Ángela Hernández

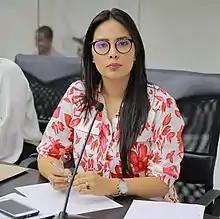

Ángela Patricia Hernández Álvarez (14 October 1990 – 1 May 2022) was a Colombian lawyer, journalist, and politician. She served in the Departmental Assembly of Santander and was a candidate for governor of Santander.